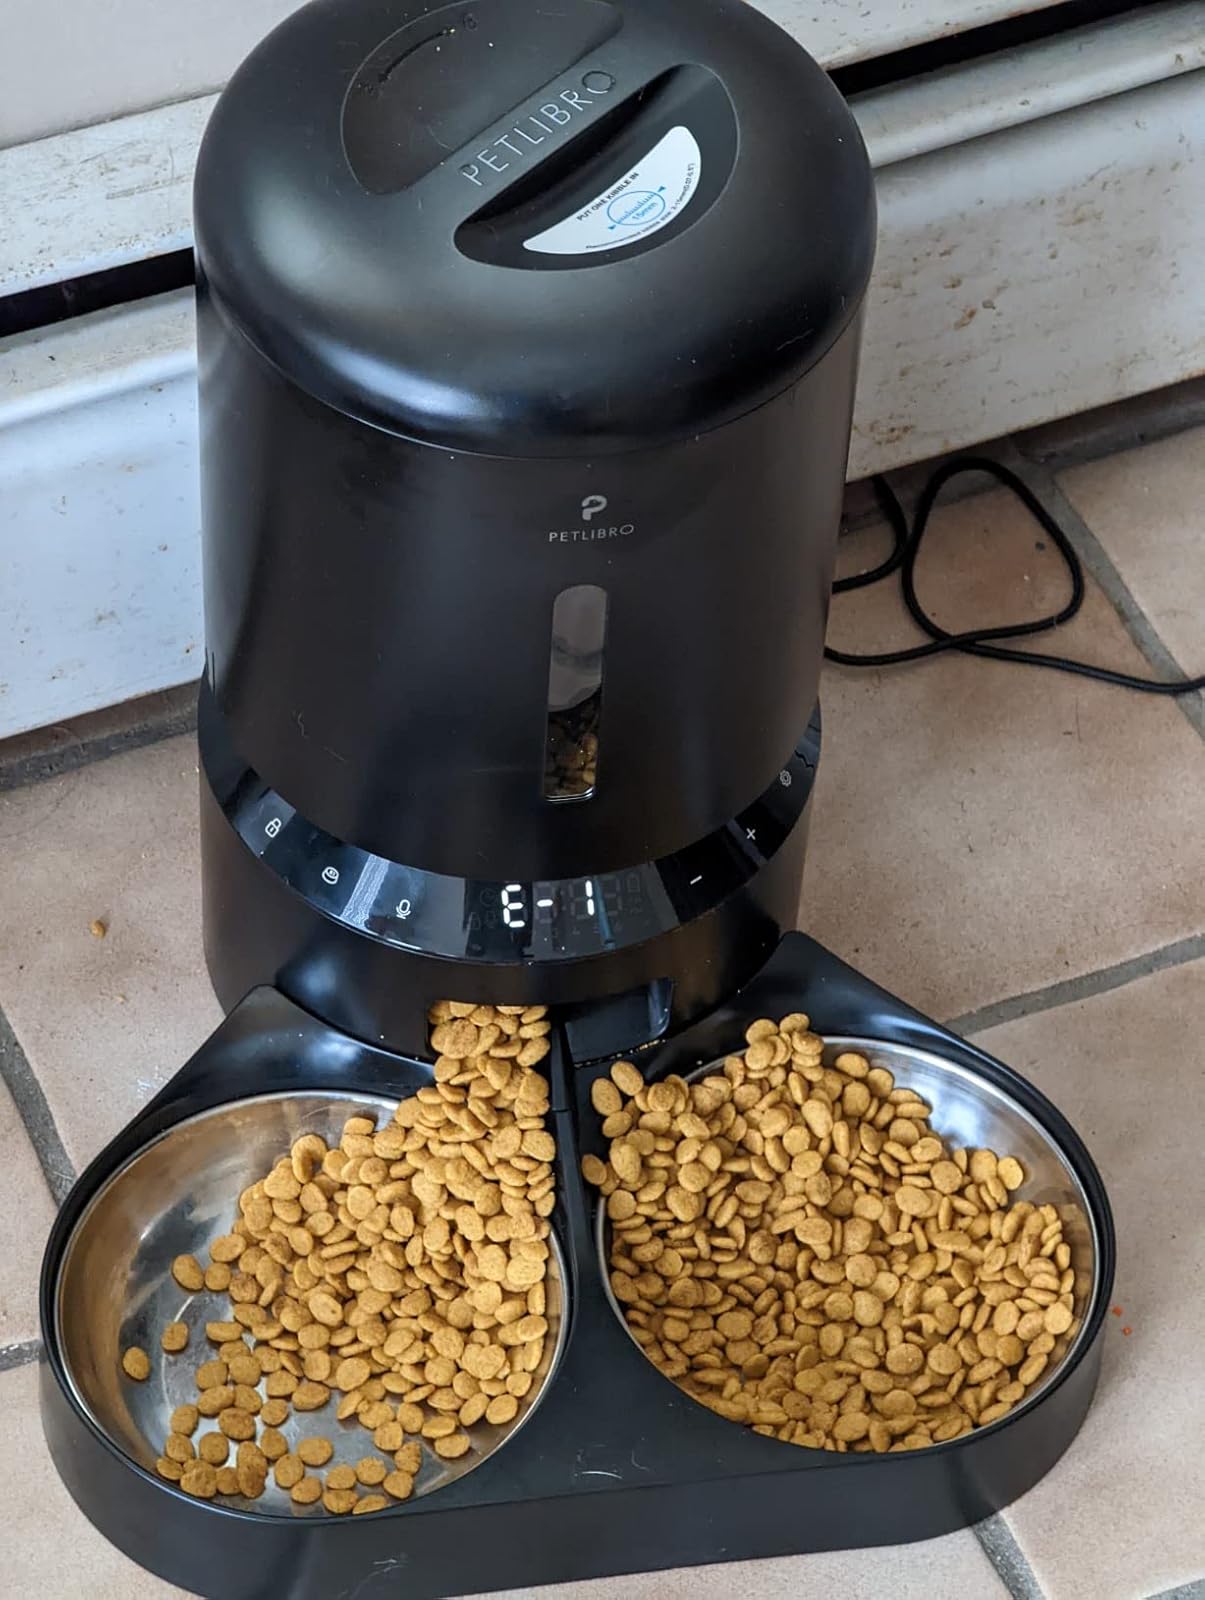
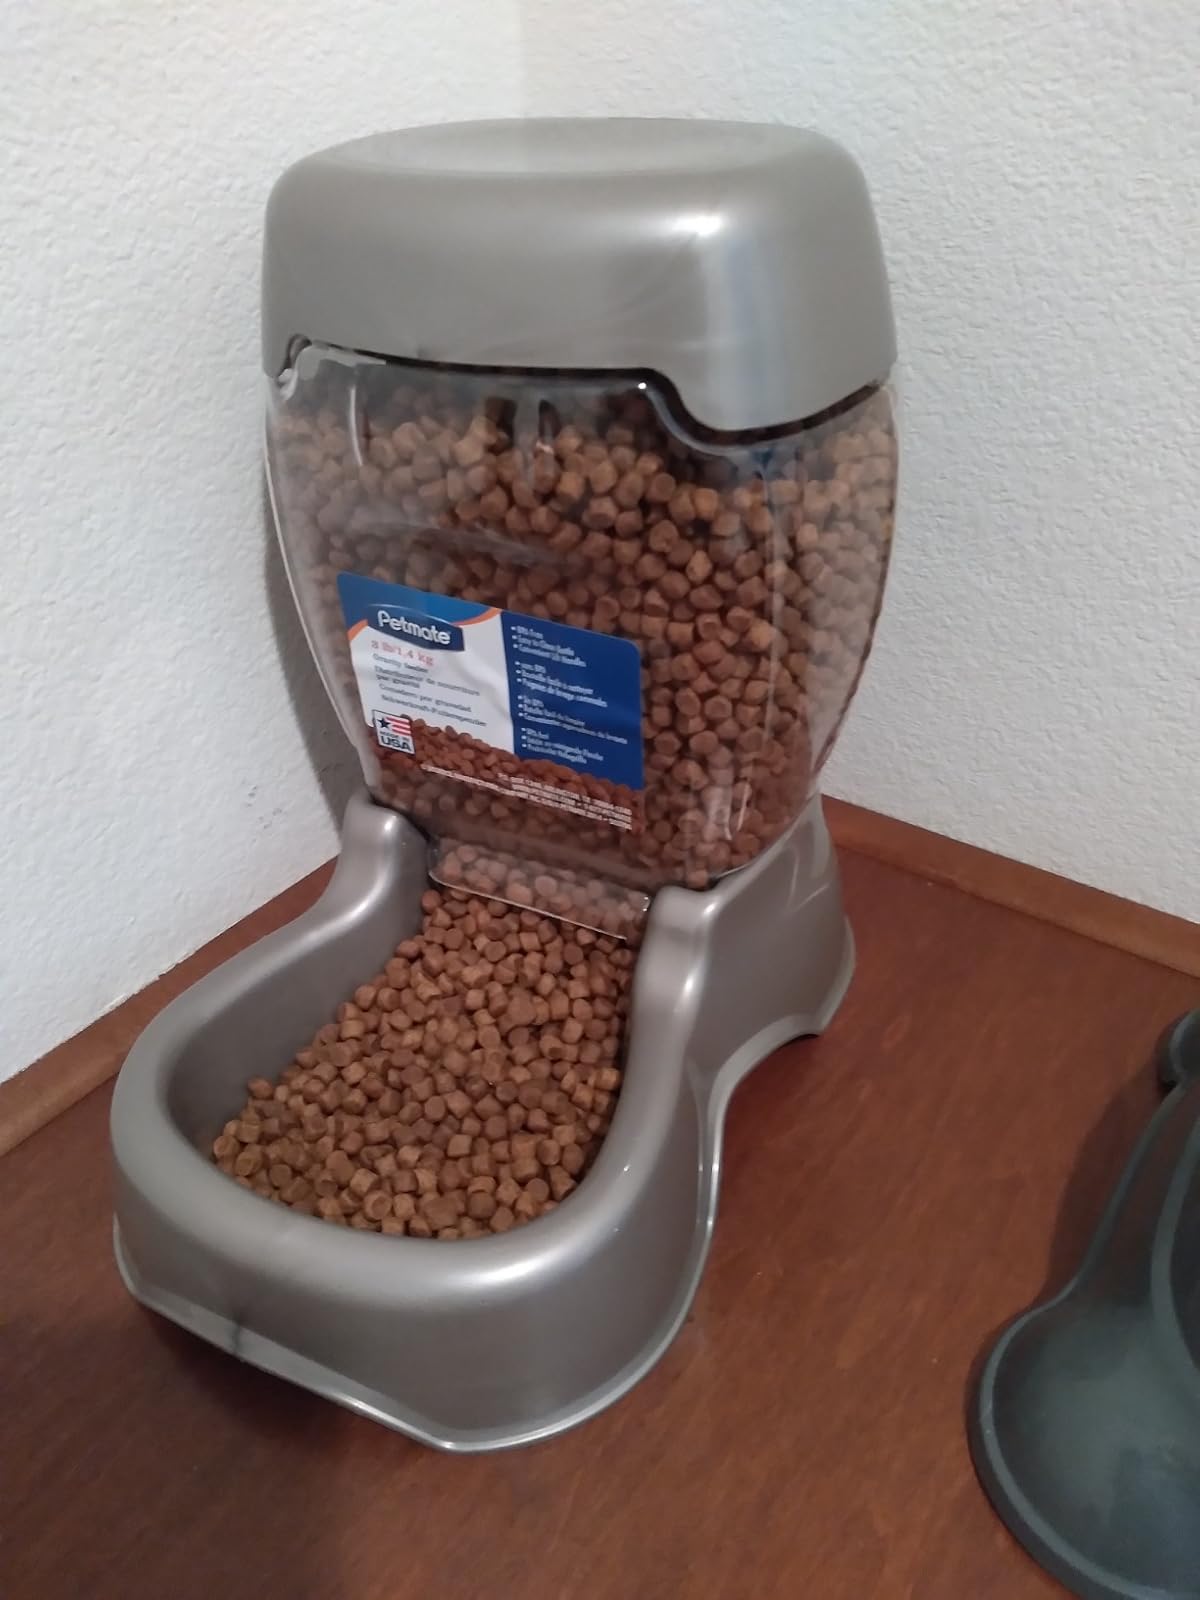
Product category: items_feeder
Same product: no